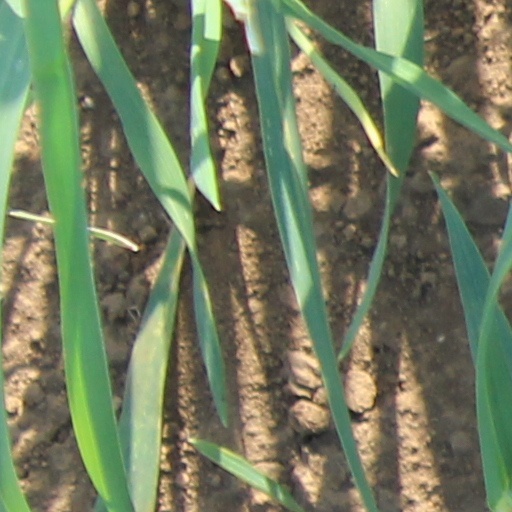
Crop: wheat